Conquest of the Canary Islands

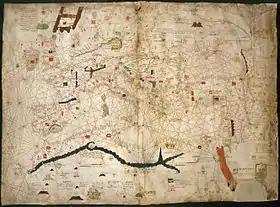
Portolan of Angelino Dulcert (1339) showing Lanzarote island

Evidently drawing from the information provided by Malocello, in 1339 appeared the portolan map by Angelino Dulcert of Majorca showing the Canary island of Lanzarote (named "Insula de Lanzarotus Marocelus" and marked by a Genoese shield), as well as the island of "Forte Vetura" (Fuerteventura) and "Vegi Mari" (Lobos). Although earlier maps had shown fantastical depictions of the "Fortunate Islands" (on the basis of their mention in Pliny), this is the first European map where the actual Canary islands make a solid appearance (although Dulcert also includes some fantastic islands himself, notably Saint Brendan's Island, and three islands he names "Primaria", "Capraria" and "Canaria").